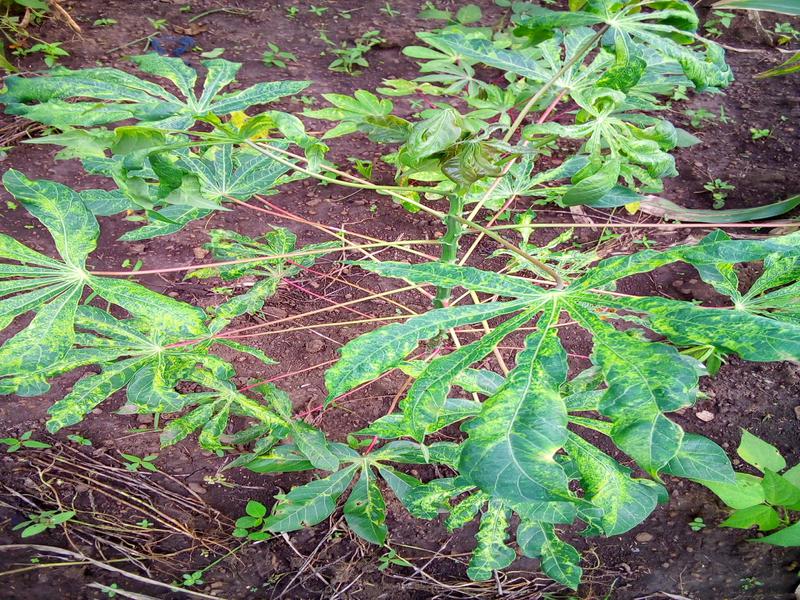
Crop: cassava
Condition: mosaic_disease